Martigny-Bourg railway station

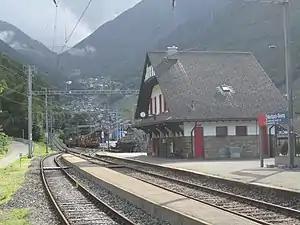
The station in 2014

Martigny-Bourg railway station is a railway station in the municipality of Martigny, in the Swiss canton of Valais. It is an intermediate stop and a request stop on the standard gauge Martigny–Orsières line of Transports de Martigny et Régions.